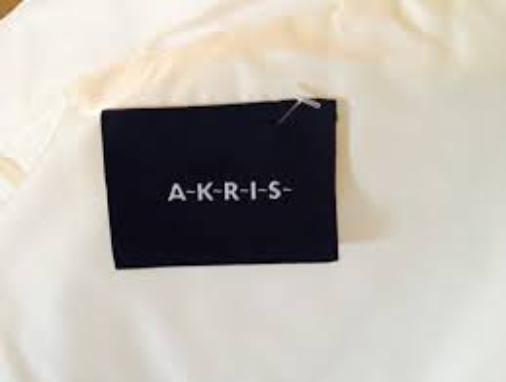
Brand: Akris
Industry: Clothes